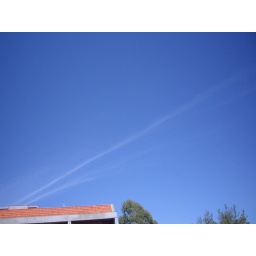
whispy clouds over the architecture building